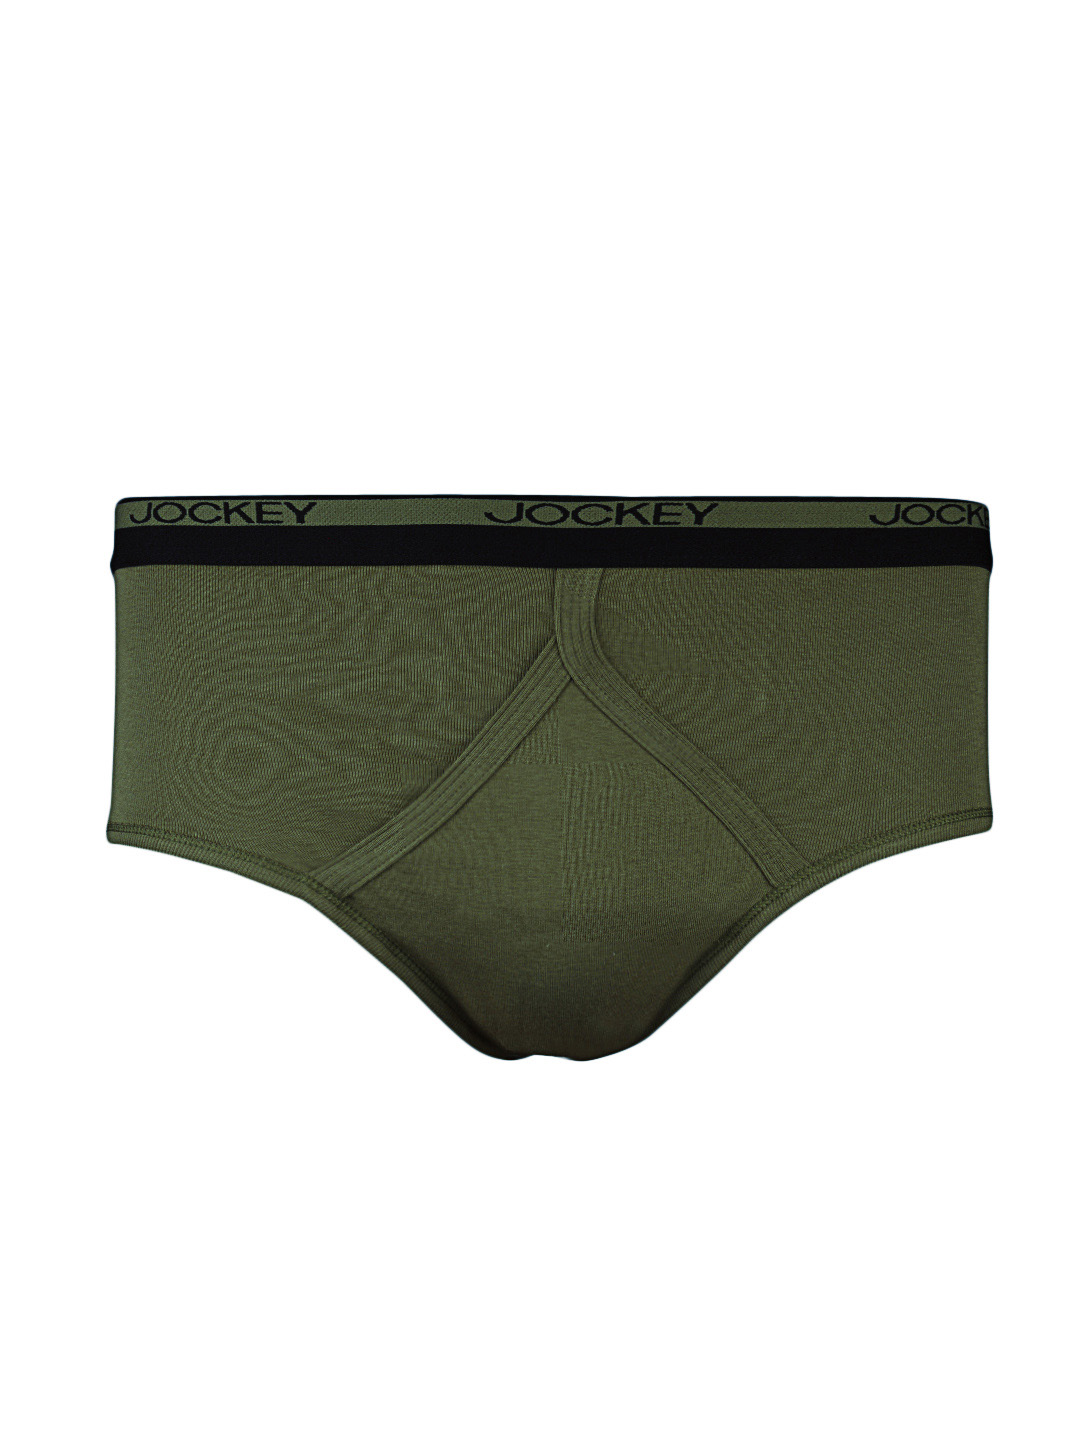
Jockey MODERN CLASSIC Men Olive Y Front Briefs 2007
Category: Apparel / Innerwear / Briefs
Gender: Men
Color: Olive
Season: Summer 2016
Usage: Casual